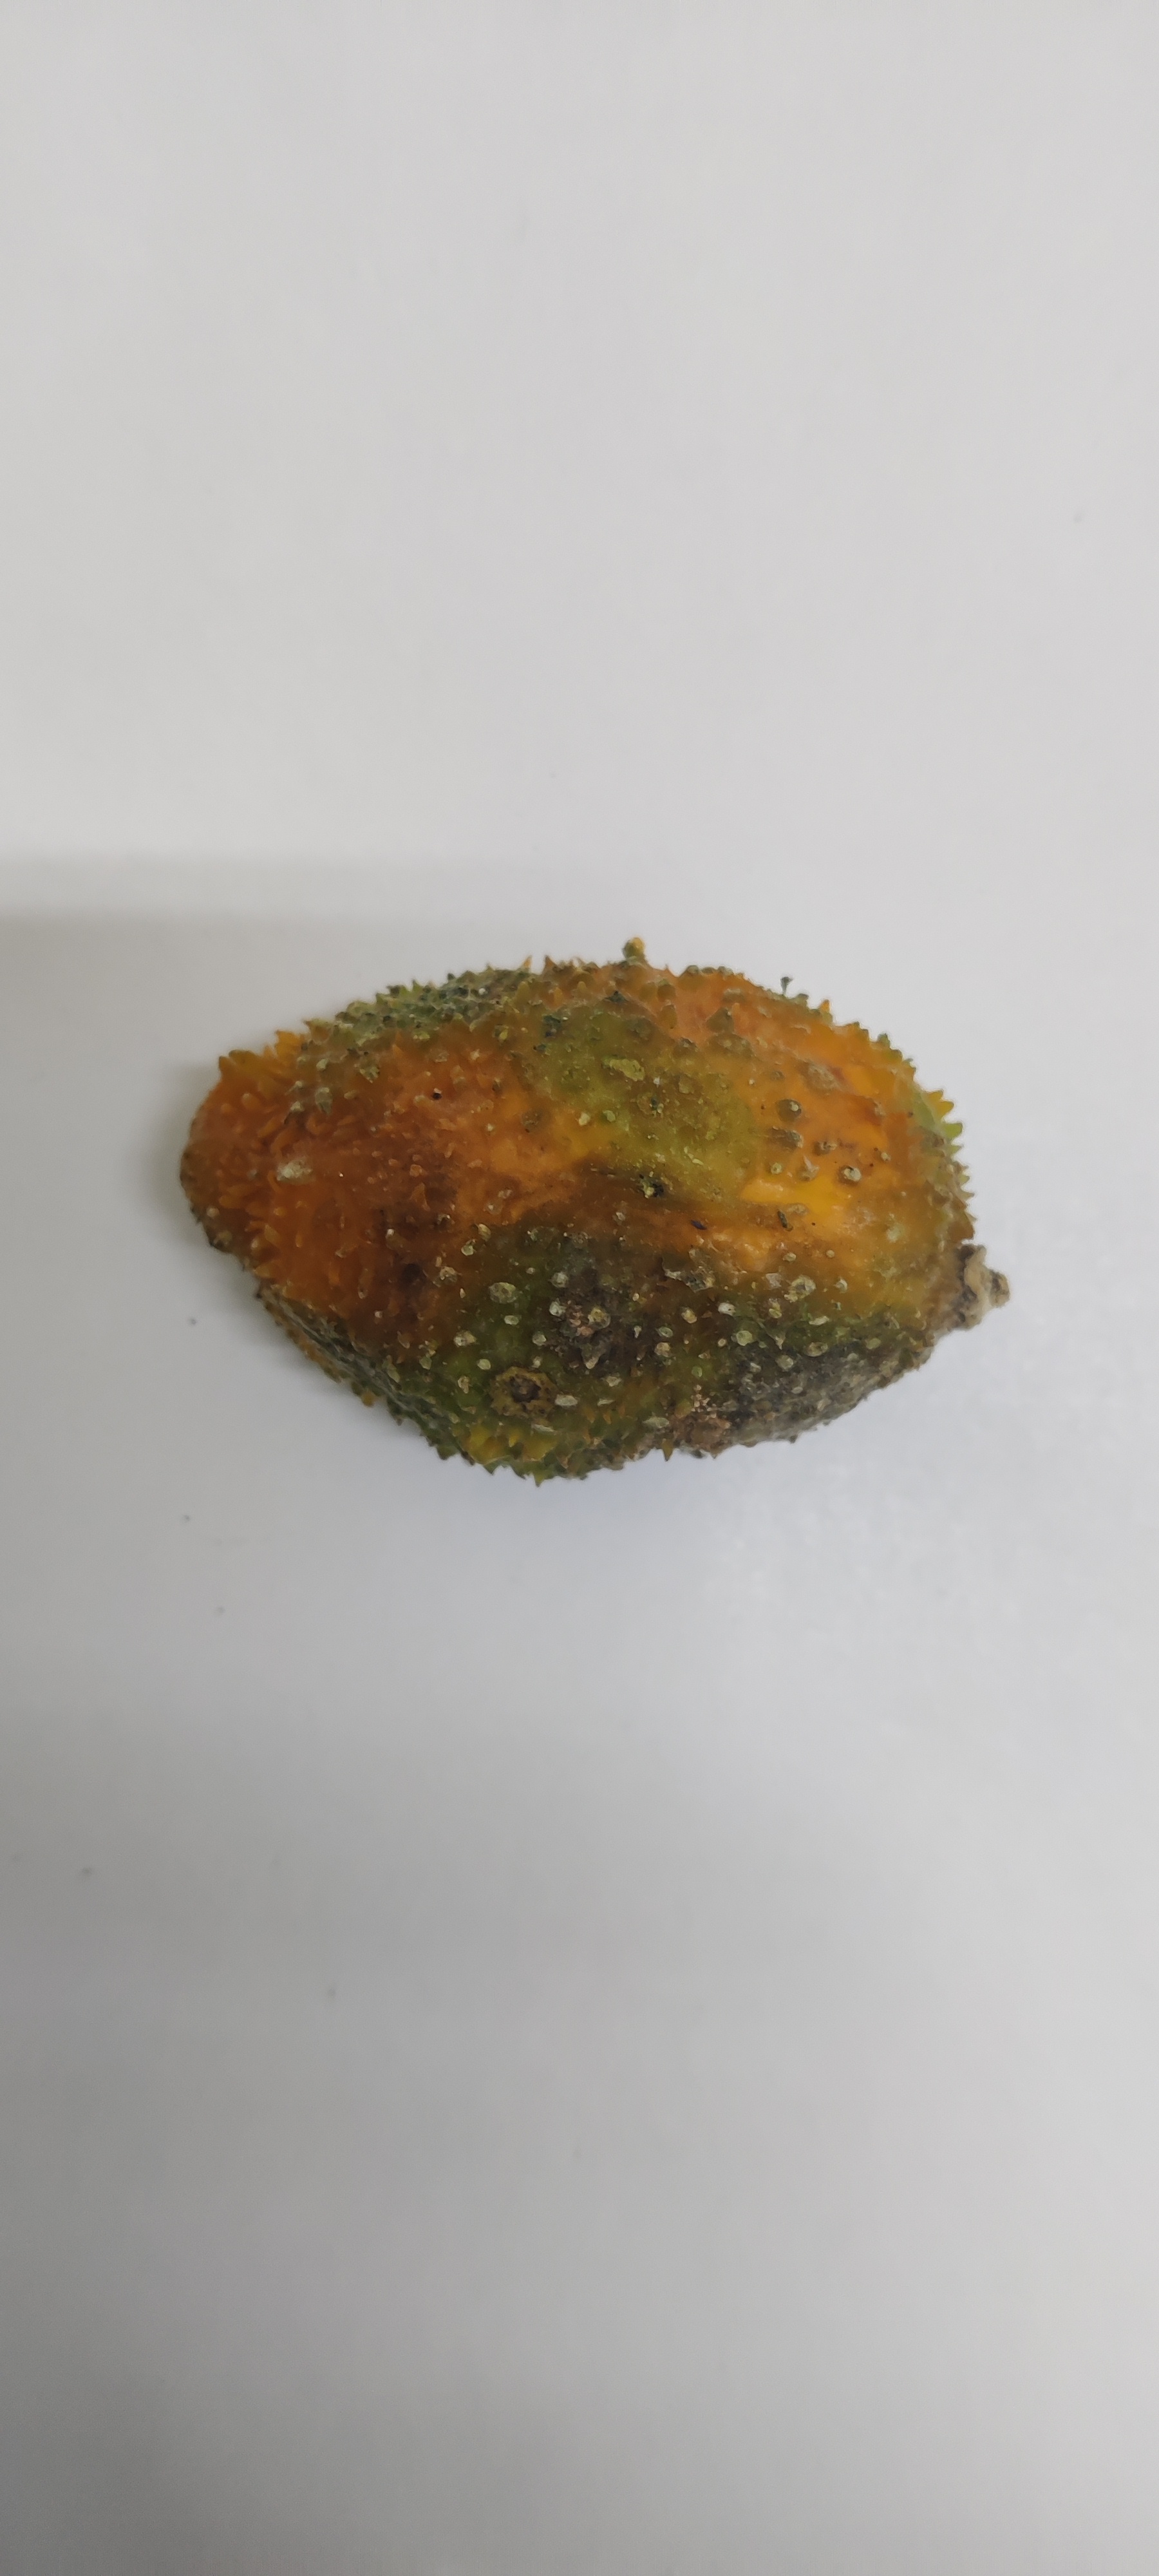
Crop: Spiny Gourd
Condition: Severely Damaged